Dorothy Wright Nelson

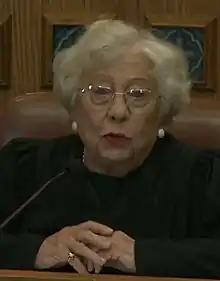
Nelson in 2018

Dorothy Wright Nelson (born September 30, 1928) is a senior United States circuit judge of the United States Court of Appeals for the Ninth Circuit.